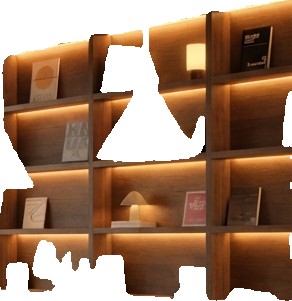
Surface category: cabinetry